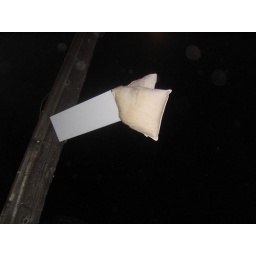
in a white box nailed to a telephone pole. after the gallery opening.location: corner of 20th and folsom.